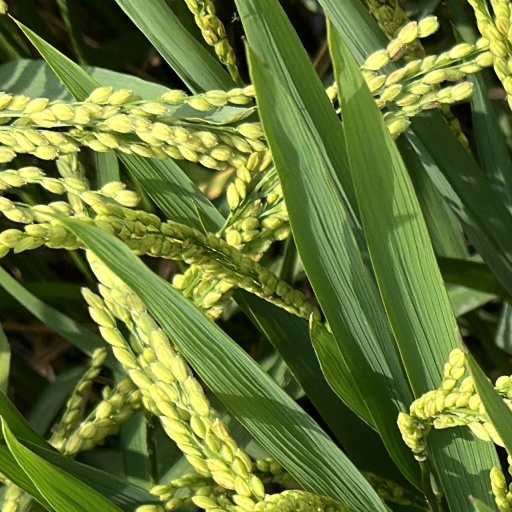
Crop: rice